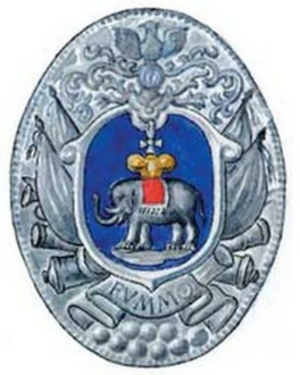
Abraham Hannibal ou Hanibal est secrétaire personnel de l'empereur Pierre le Grand puis militaire afro-russe, né en 1696 en Afrique et mort le 14 mai 1781 à Saint-Pétersbourg.